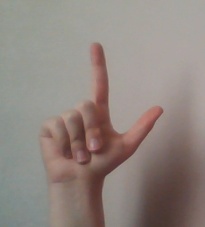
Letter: laam